Battle of Rethymno

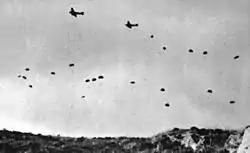
German paratroopers jumping over Crete

The Battle of Rethymno was part of the Battle of Crete, fought during World War II on the Greek island of Crete between 20 and 29 May 1941. Australian and Greek forces commanded by Lieutenant-colonel Ian Campbell defended the town of Rethymno and the nearby airstrip against a German paratrooper attack by the 2nd Parachute Regiment of the 7th Air Division commanded by Colonel Alfred Sturm.